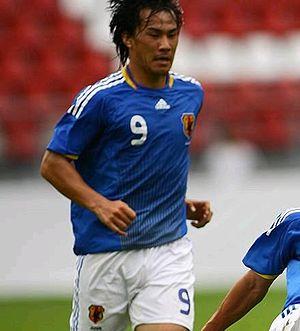
Le terme asiatique désigne une personne originaire d'Asie.